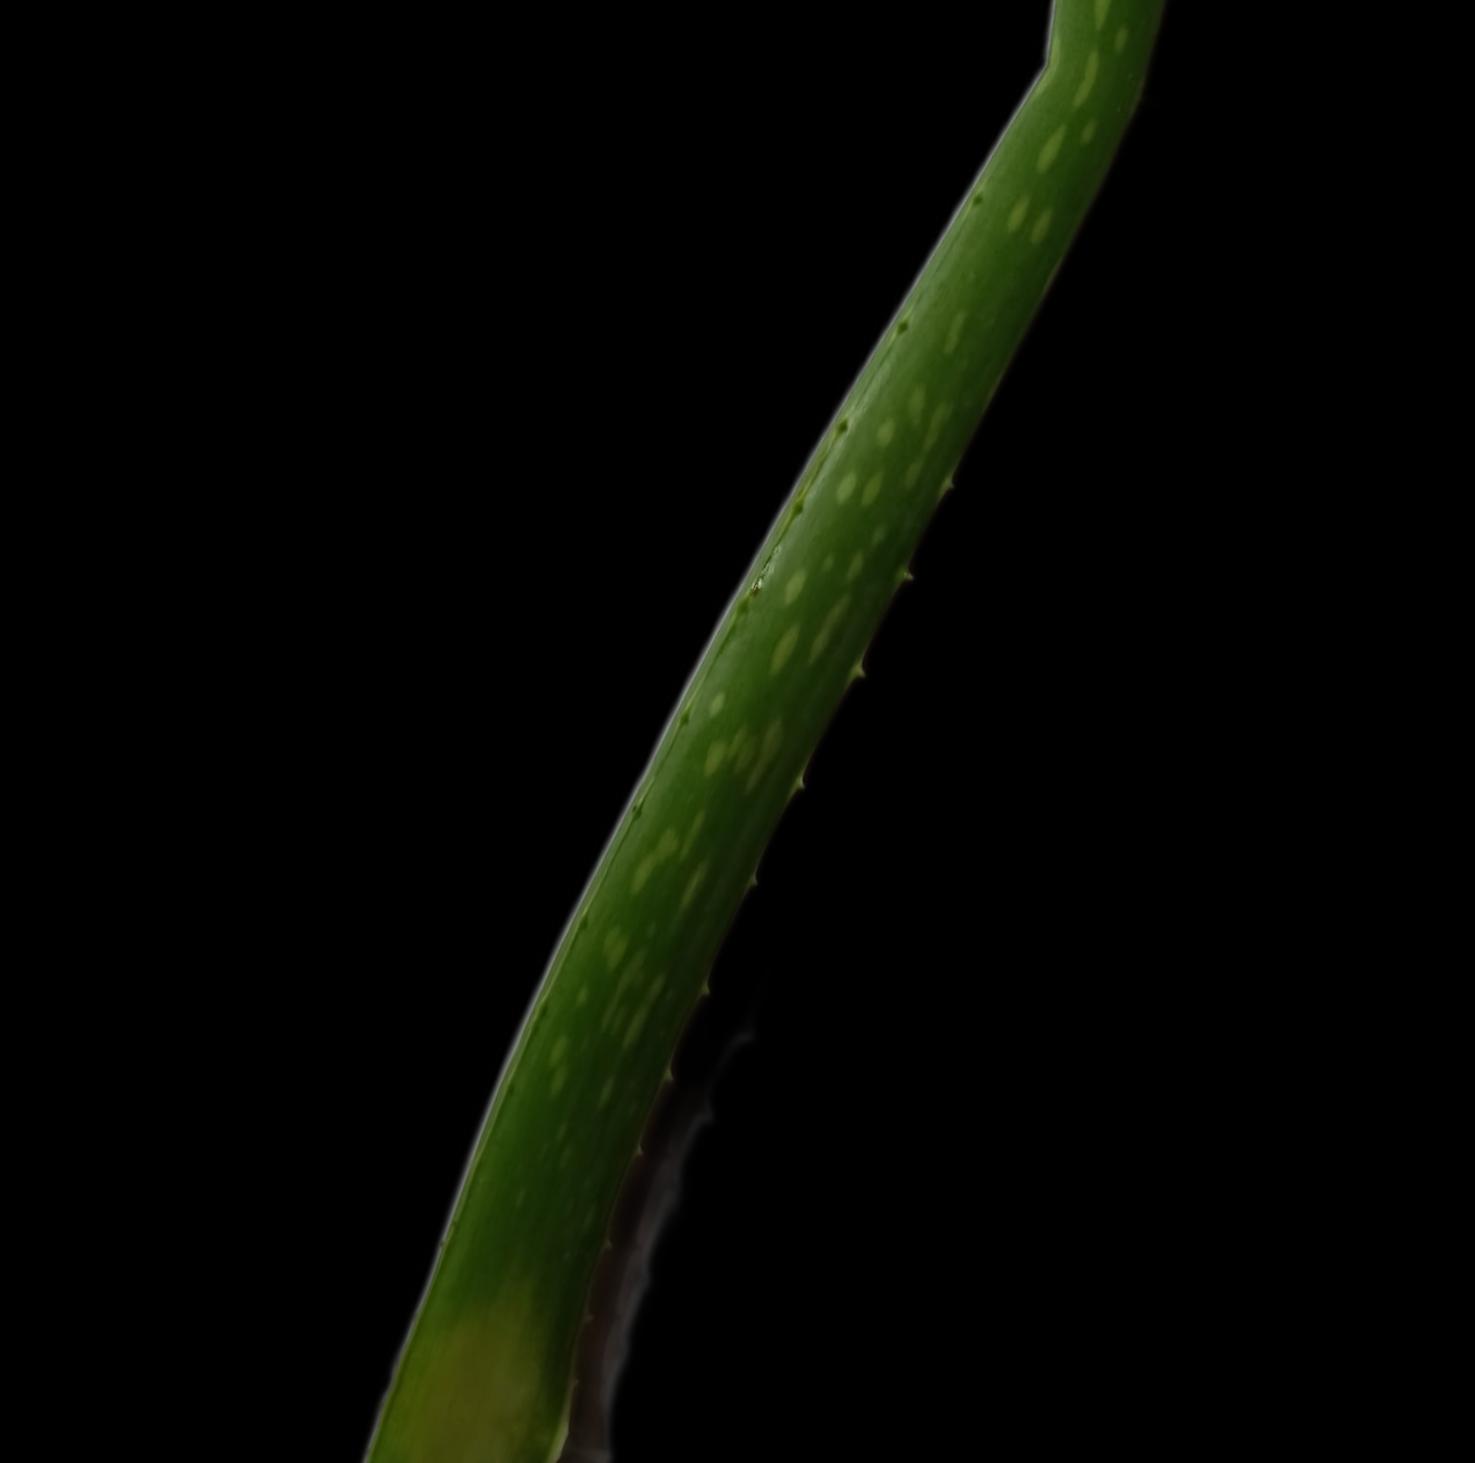
Plant: Aloe Vera